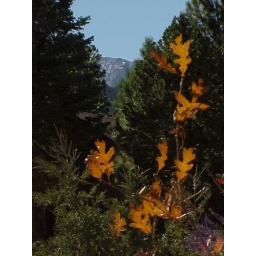
Telephoto taken near the road across from the mailbox. Little bit of garage roof shows